Sage Karam

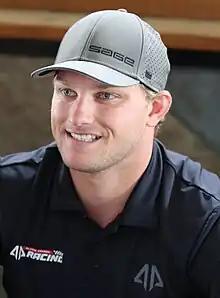
Karam at Sonoma Raceway in 2023

Sage Rennie Karam (born March 5, 1995) is an American professional auto racing driver. He competes part-time in the NASCAR Xfinity Series, driving the No. 53 Toyota GR Supra for Joey Gase Motorsports with Scott Osteen. He previously competed full-time and part-time in the IndyCar Series. He is the 2013 champion in what is now the Indy NXT Series.